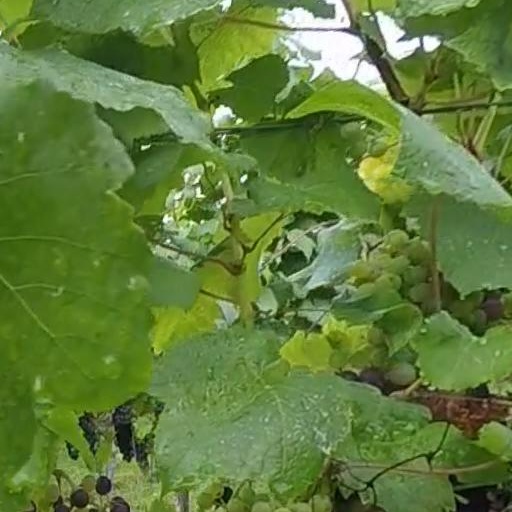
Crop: grape